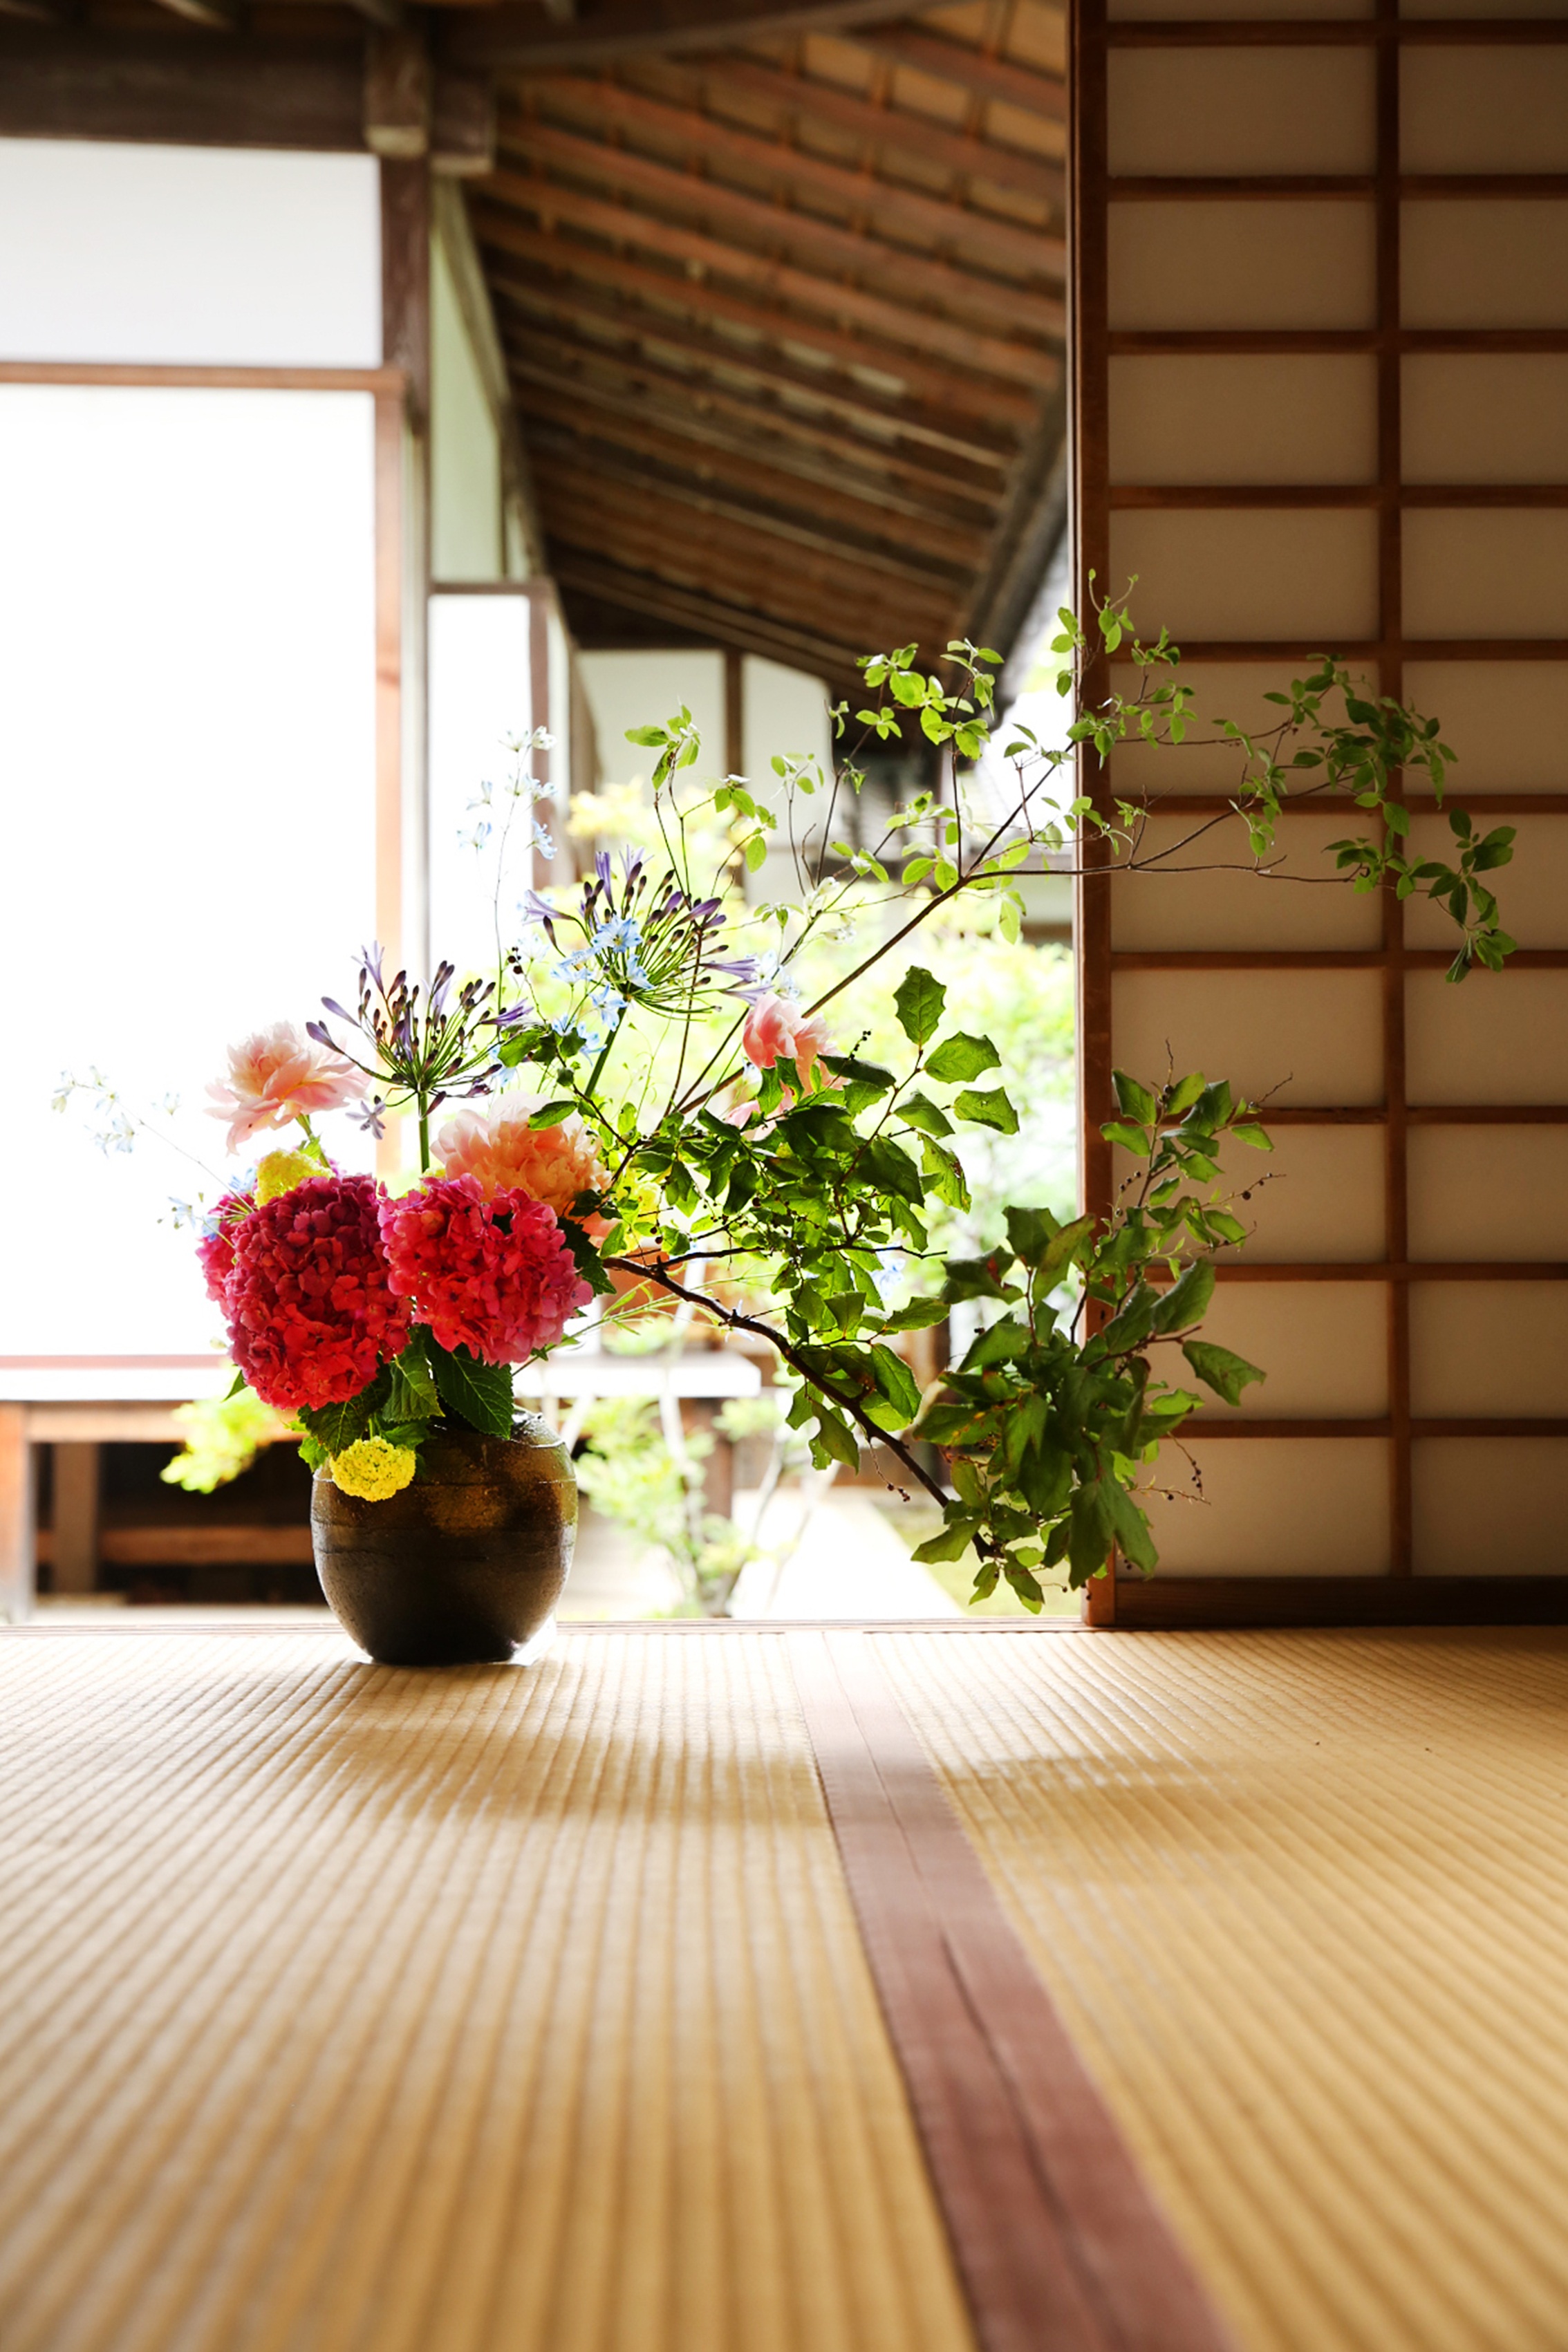
wood, flower, window, wall, porch, balcony, backyard, flower arrangement, interior design, floristry, japan culture, buddhist temple, window covering, outdoor structure, genko an